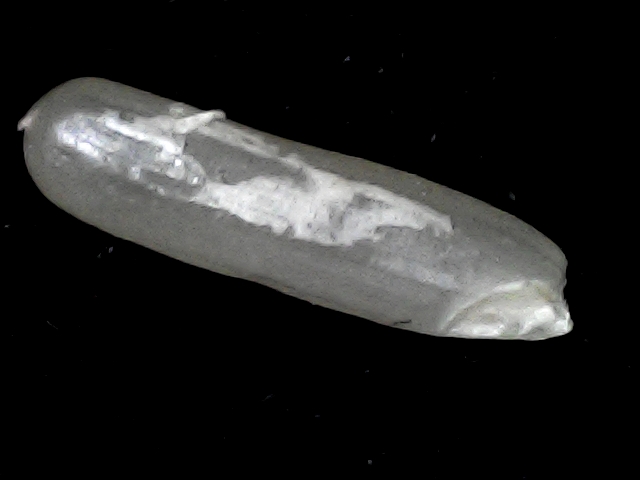
Rice variety: BD57